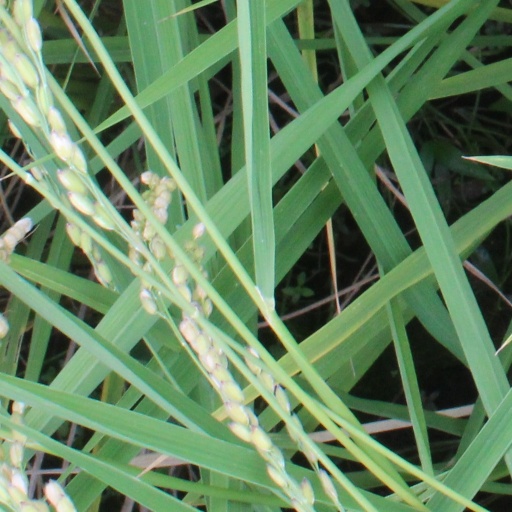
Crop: rice